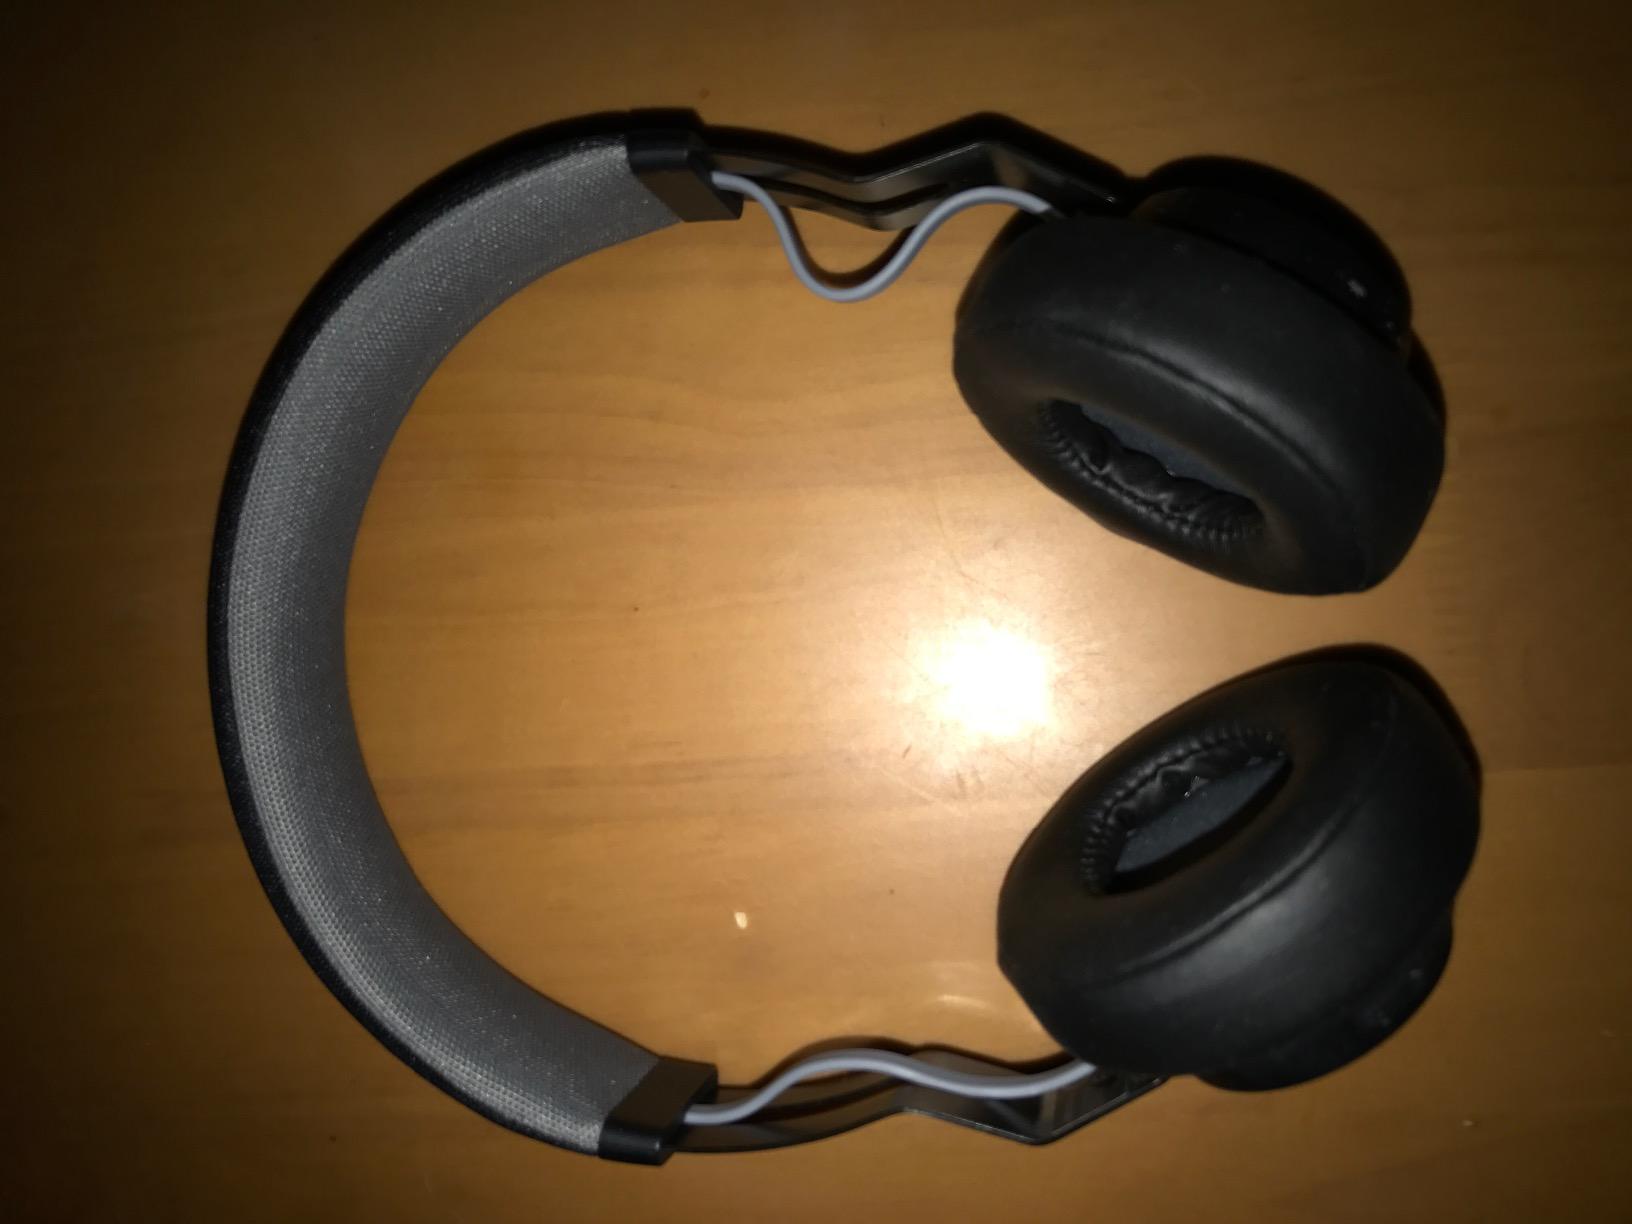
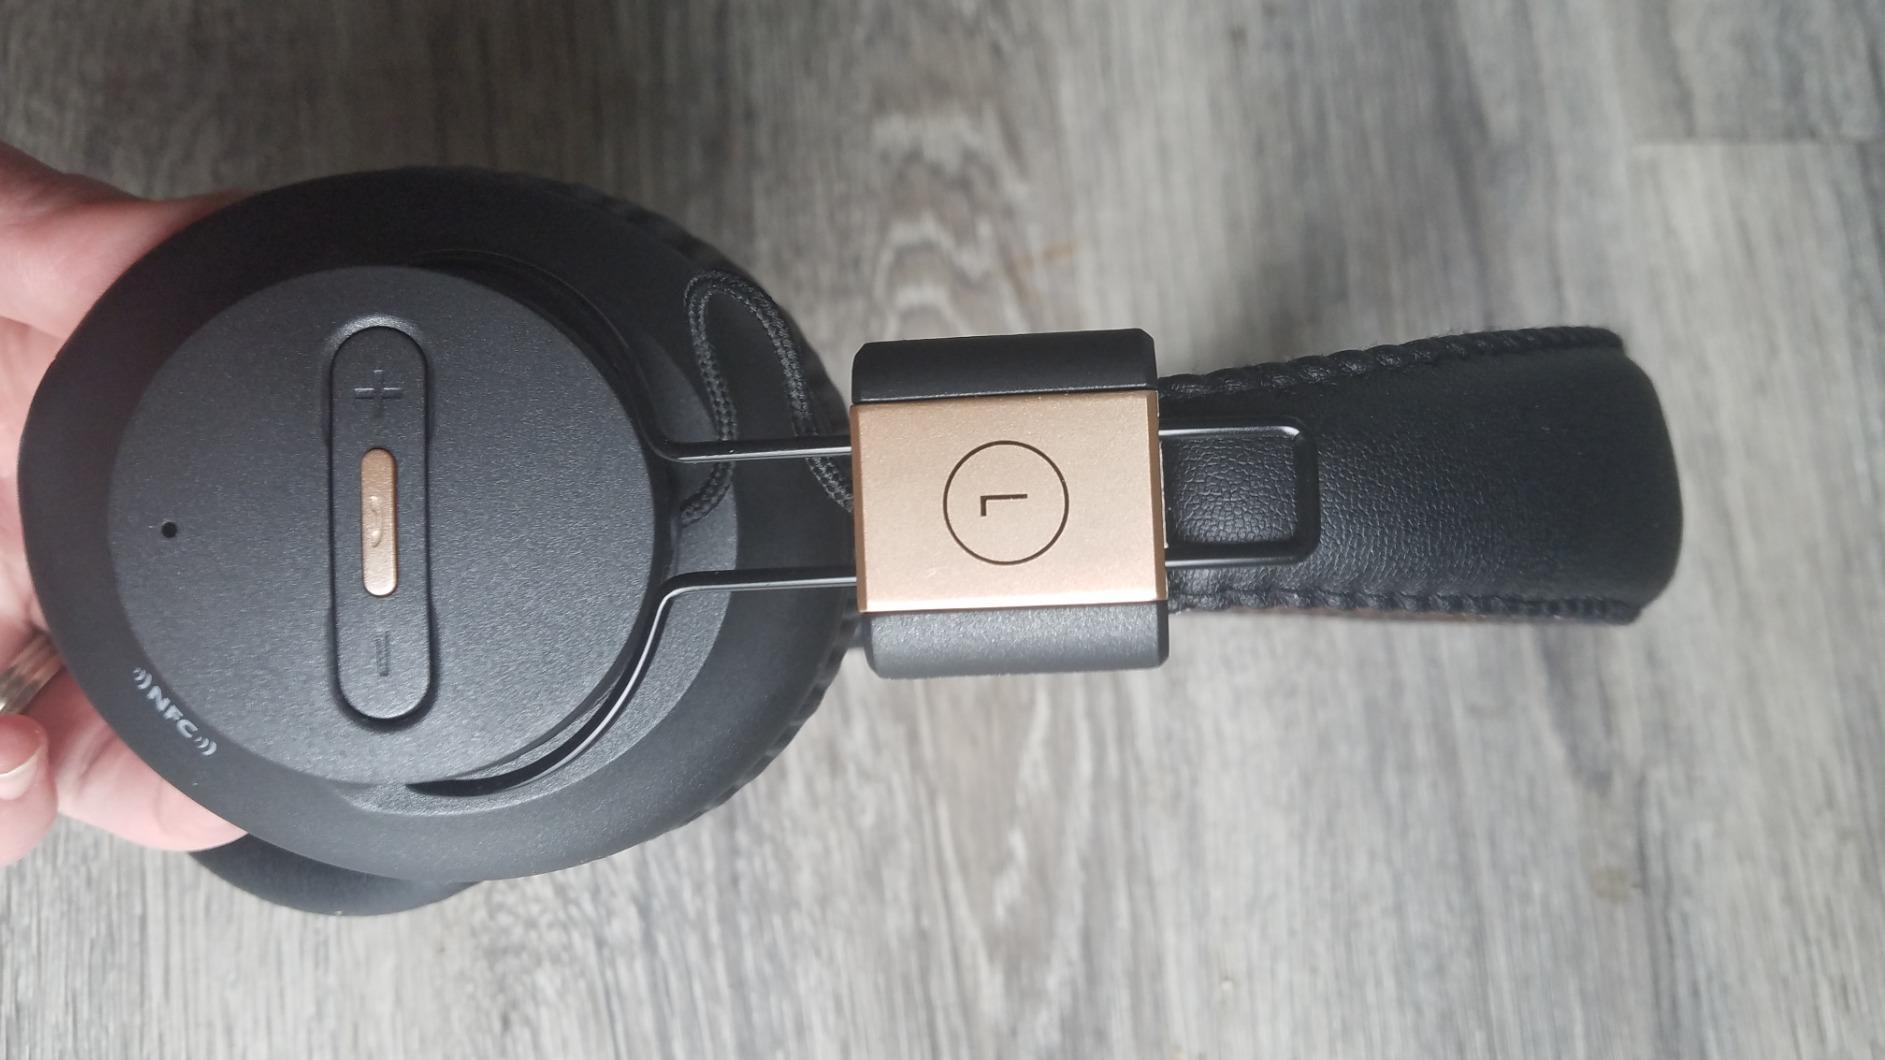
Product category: headphones
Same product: no